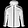
Label: Coat